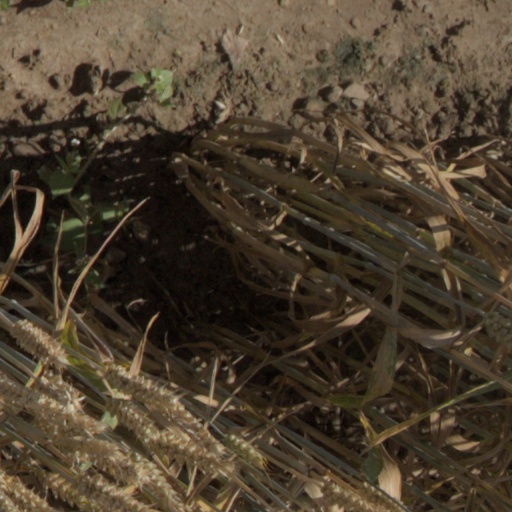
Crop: wheat